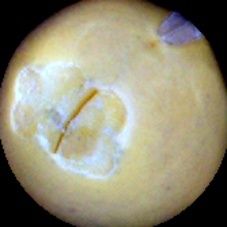
Label: Broken